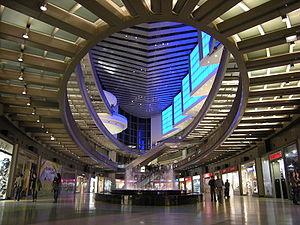
Porto est une ville du Portugal de 237 591 habitants et environ 1,2 million pour le Grand Porto. L'aire urbaine de Porto, quant à elle, compte près de 1,8 million d'habitants, ce qui en fait la seconde agglomération du pays après Lisbonne. Les deux villes ont souvent rivalisé par le passé. Elle est la capitale de la région Nord.
Le Alameda Shop&Spot est un centre commercial appartenant au groupe Deutsche Asset Management situé dans la ville de Porto, se trouvant face au Estádio do Dragão, le stade du FC Porto dans le quartier des Antas au nord-est de la ville.